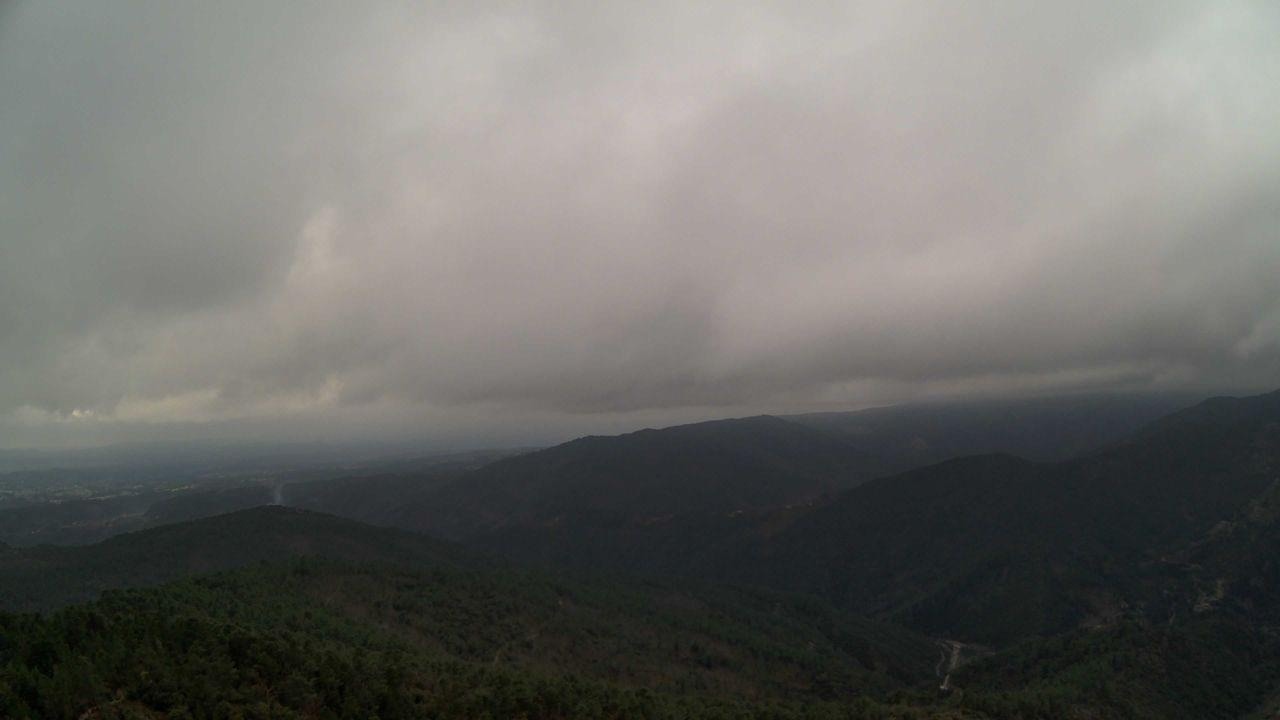
Fire: no
Smoke: yes